Family Affair (Sly and the Family Stone song)

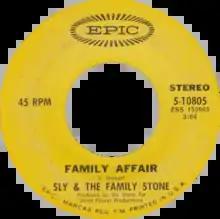
One of side-A labels of the US single

"Family Affair" is a 1971 number-one hit single recorded by American funk band Sly and the Family Stone for the Epic Records label. Their first new material since the double A-sided single "Thank You (Falettinme Be Mice Elf Agin)"/ "Everybody Is a Star" nearly two years prior, "Family Affair" became the third and final number-one pop single for the band. In 2021, "Rolling Stone" magazine ranked the song 57th on their list of the 500 Greatest Songs of All Time. The cover version by John Legend, Joss Stone, and Van Hunt, won the Grammy Award for Best R&B Performance by a Duo or Group with Vocals at 49th Annual Grammy Awards.